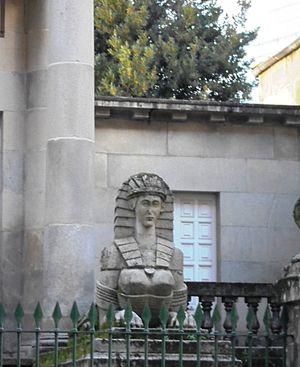
La maison des Fonseca est un édifice situé sur le Paseo de Colón dans la ville de Pontevedra, en Espagne. C'est l'un des bâtiments historiques les plus impressionnants de la ville, qui se distingue par son architecture néo-classique et par deux sphinx de pierre et deux grands palmiers des Canaries qui flanquent son entrée. Elle est actuellement le siège des archives historiques de la province de Pontevedra.